Health in Cameroon

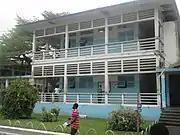
Laquintinie Hospital, Douala, Littoral Region

The Human Rights Measurement Initiative finds that Cameroon is fulfilling 61.0% of what it should be fulfilling for the right to health based on its level of income. When looking at the right to health with respect to children, Cameroon achieves 81.7% of what is expected based on its current income. In regards to the right to health amongst the adult population, the country achieves only 70.5% of what is expected based on the nation's level of income. Cameroon falls into the "very bad" category when evaluating the right to reproductive health because the nation is fulfilling only 30.9% of what the nation is expected to achieve based on the resources (income) it is available.